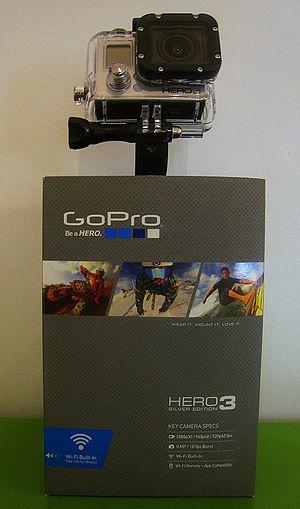
Gopro Hero 3 Silver, avec boite.